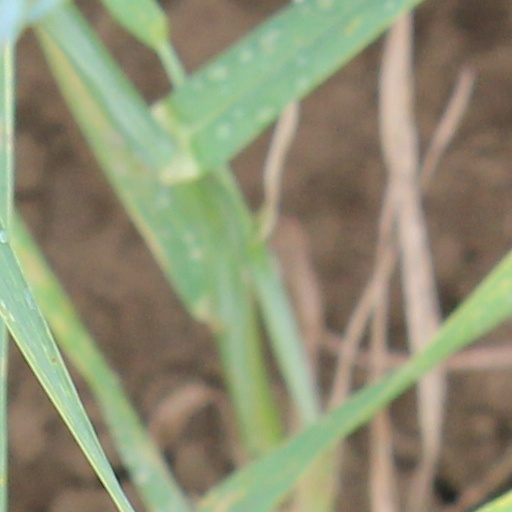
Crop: wheat